1st Avenue Mall

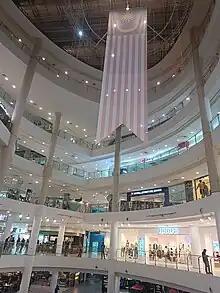
Interior of 1st Avenue Mall

One of the two main anchor tenants of 1st Avenue Mall, was Parkson, which occupies 95,000 sq ft of the first four floors within the mall. However, it shut down due to COVID-19 financial difficulties. The major fashion names that have set up outlets within 1st Avenue Mall include H&M, Skechers, Giordano and Forever 21. Sports chains like Original Classic still exists inside the mall, as are home improvement stores like Mr. D.I.Y on the fourth floor.